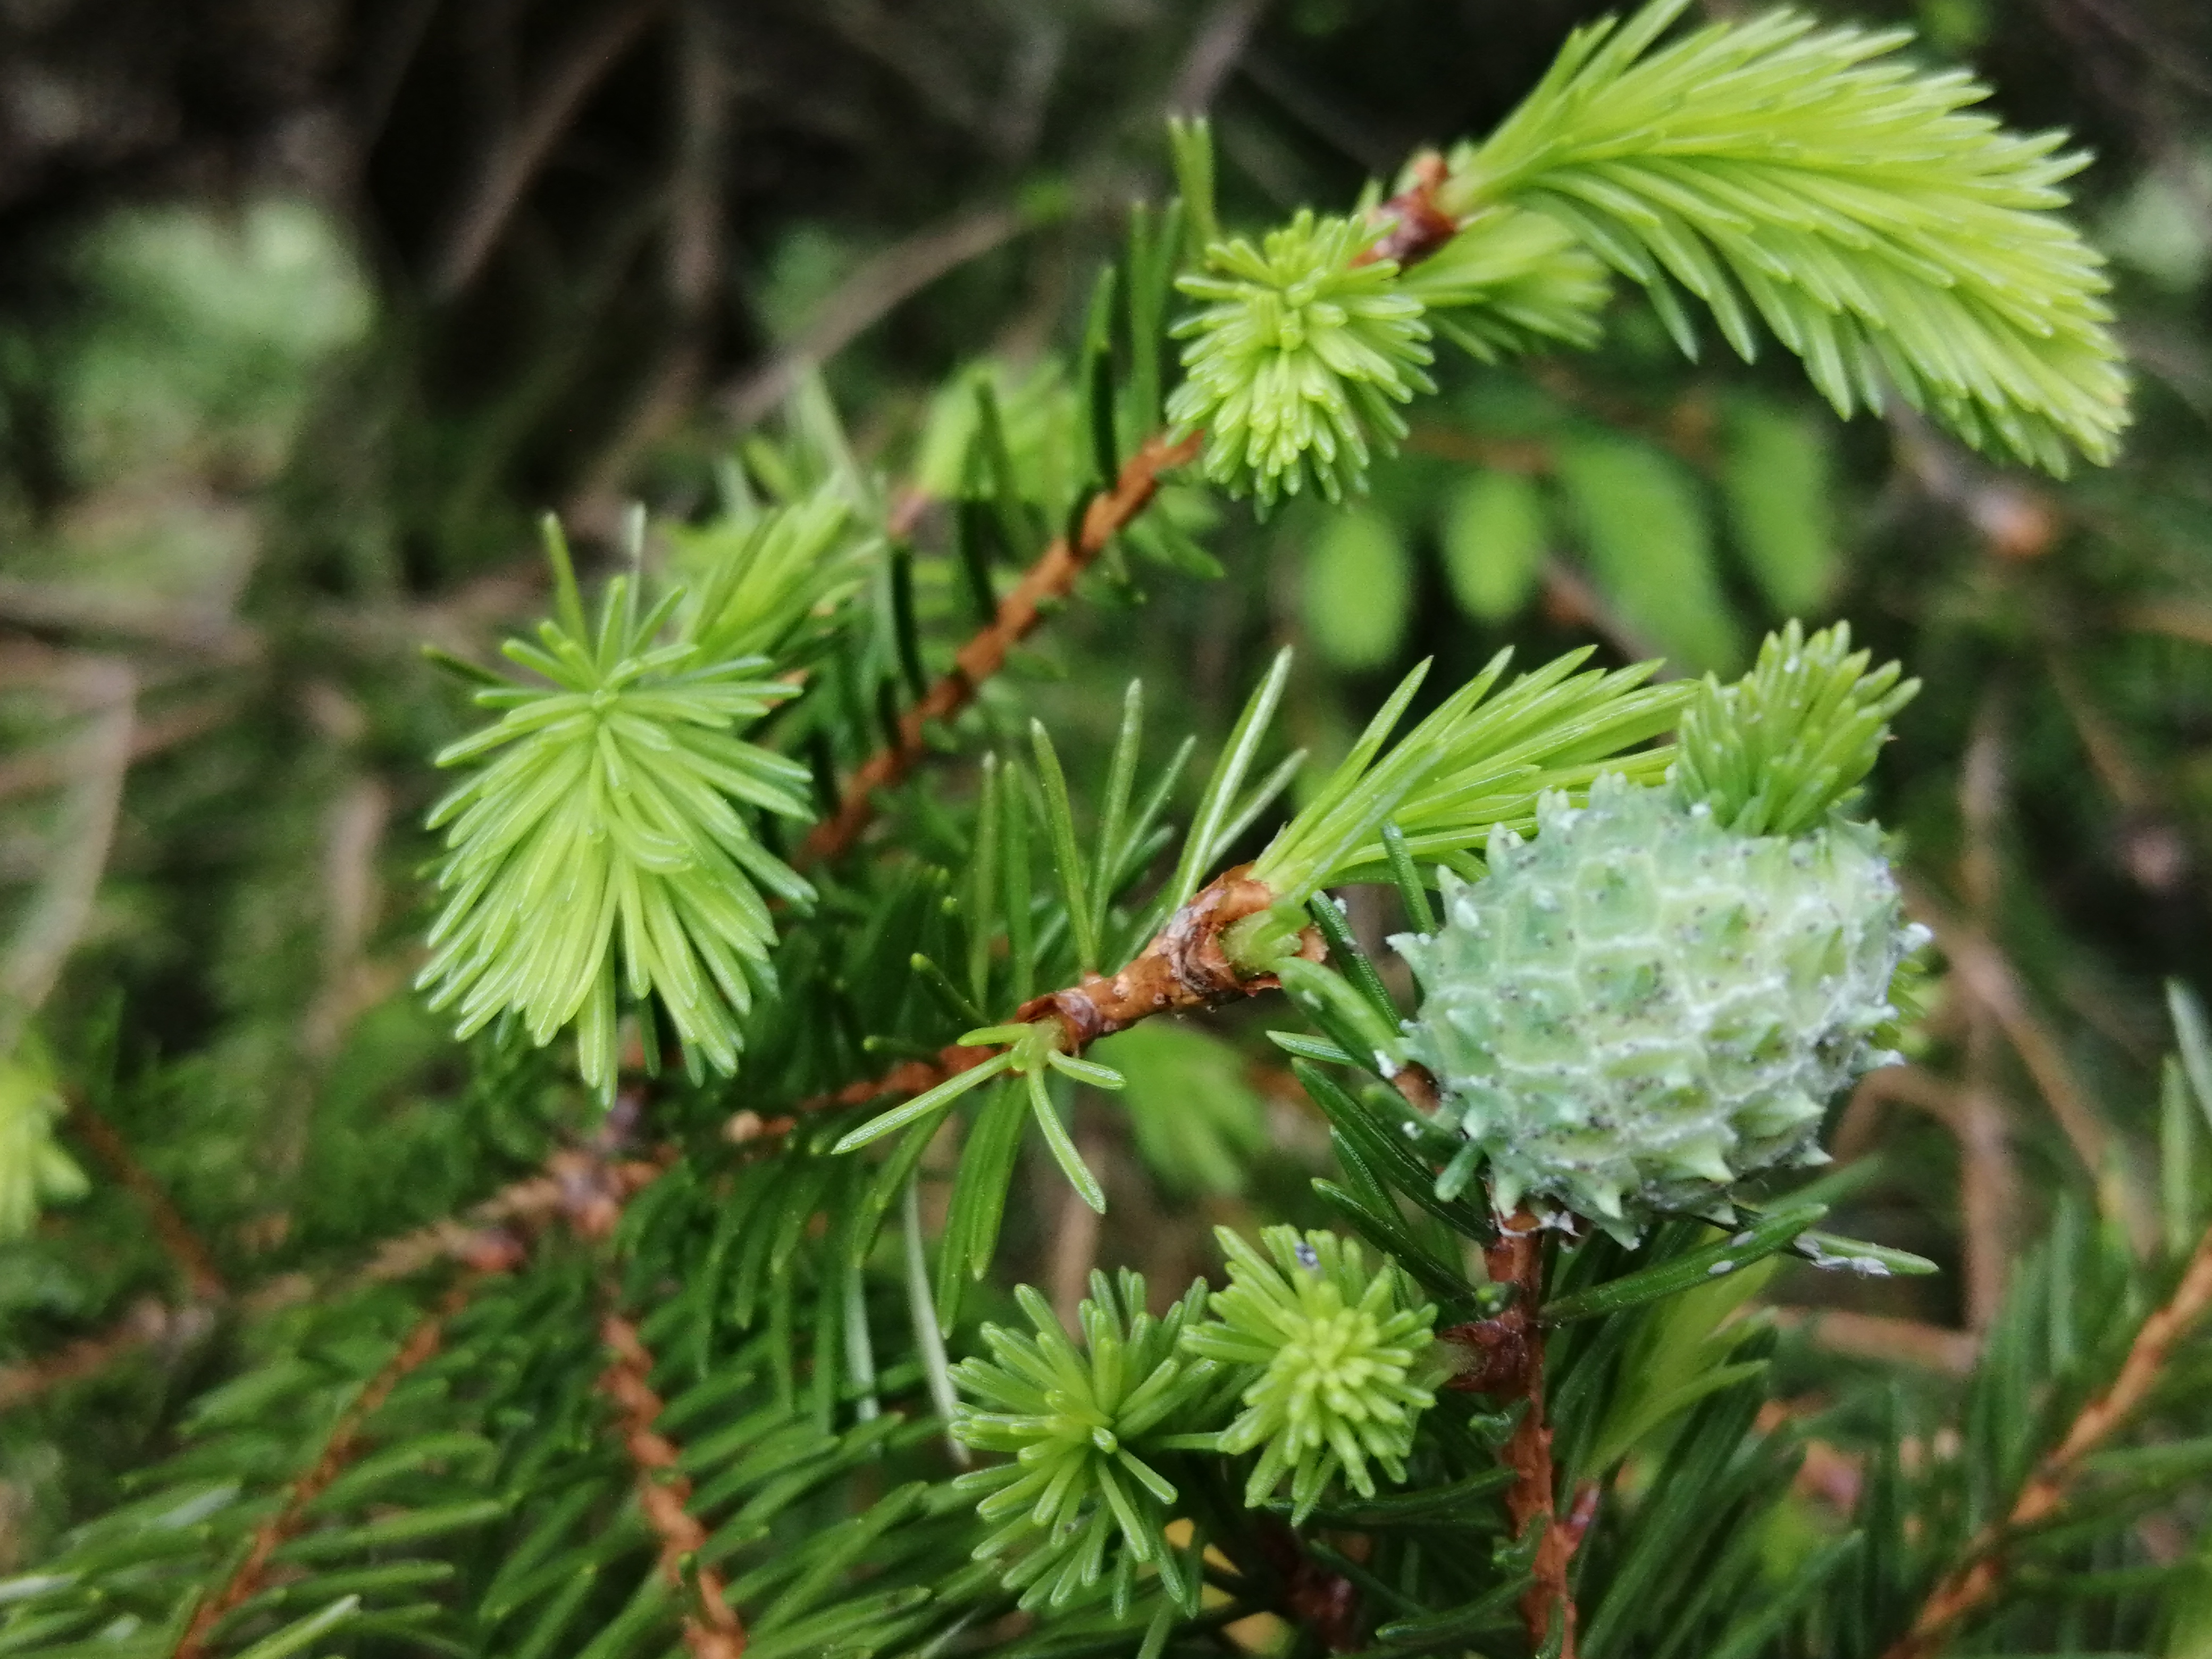
fir buds, fir branch, green, shortleaf black spruce, Columbian spruce, balsam fir, Jack pine, shortstraw pine, loblolly pine, Yellow fir, Larix lyalliiSubalpine Larch, lodgepole pine, sitka spruce, white pine, oregon pine, silvertip fir, Canadian fir, red pine, Singleleaf pine, plant, tree, hackmatack, American larch, flower, woody plant, larch, Georgia pine, biome, western yellow pine, terrestrial plant, pine family, fir, conifer, pine, eastern hemlock, cypress family, Two needle pinyon pine, flowering plant, evergreen, spruce, sugar pine, American pitch pine